McDonnell Douglas F/A-18 Hornet in Australian service

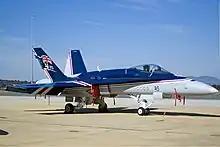
An F/A-18A in special colours to mark the 20th anniversary of the type's introduction into RAAF service

The RAAF's Mirage III pilots generally found the process of converting to the Hornet to be straightforward. While the F/A-18 was considered to be easier to fly, its more sophisticated avionics and weapons systems required improved cockpit workload management skills. The Hornets have also proven to be mechanically reliable and easy to maintain, though shortages of spare parts reduced availability rates during the early years of their service with the RAAF. The updates installed as part of the HUG process have further simplified maintenance procedures. In recent years, however, the aging aircraft have required much more servicing than was the case in the past.